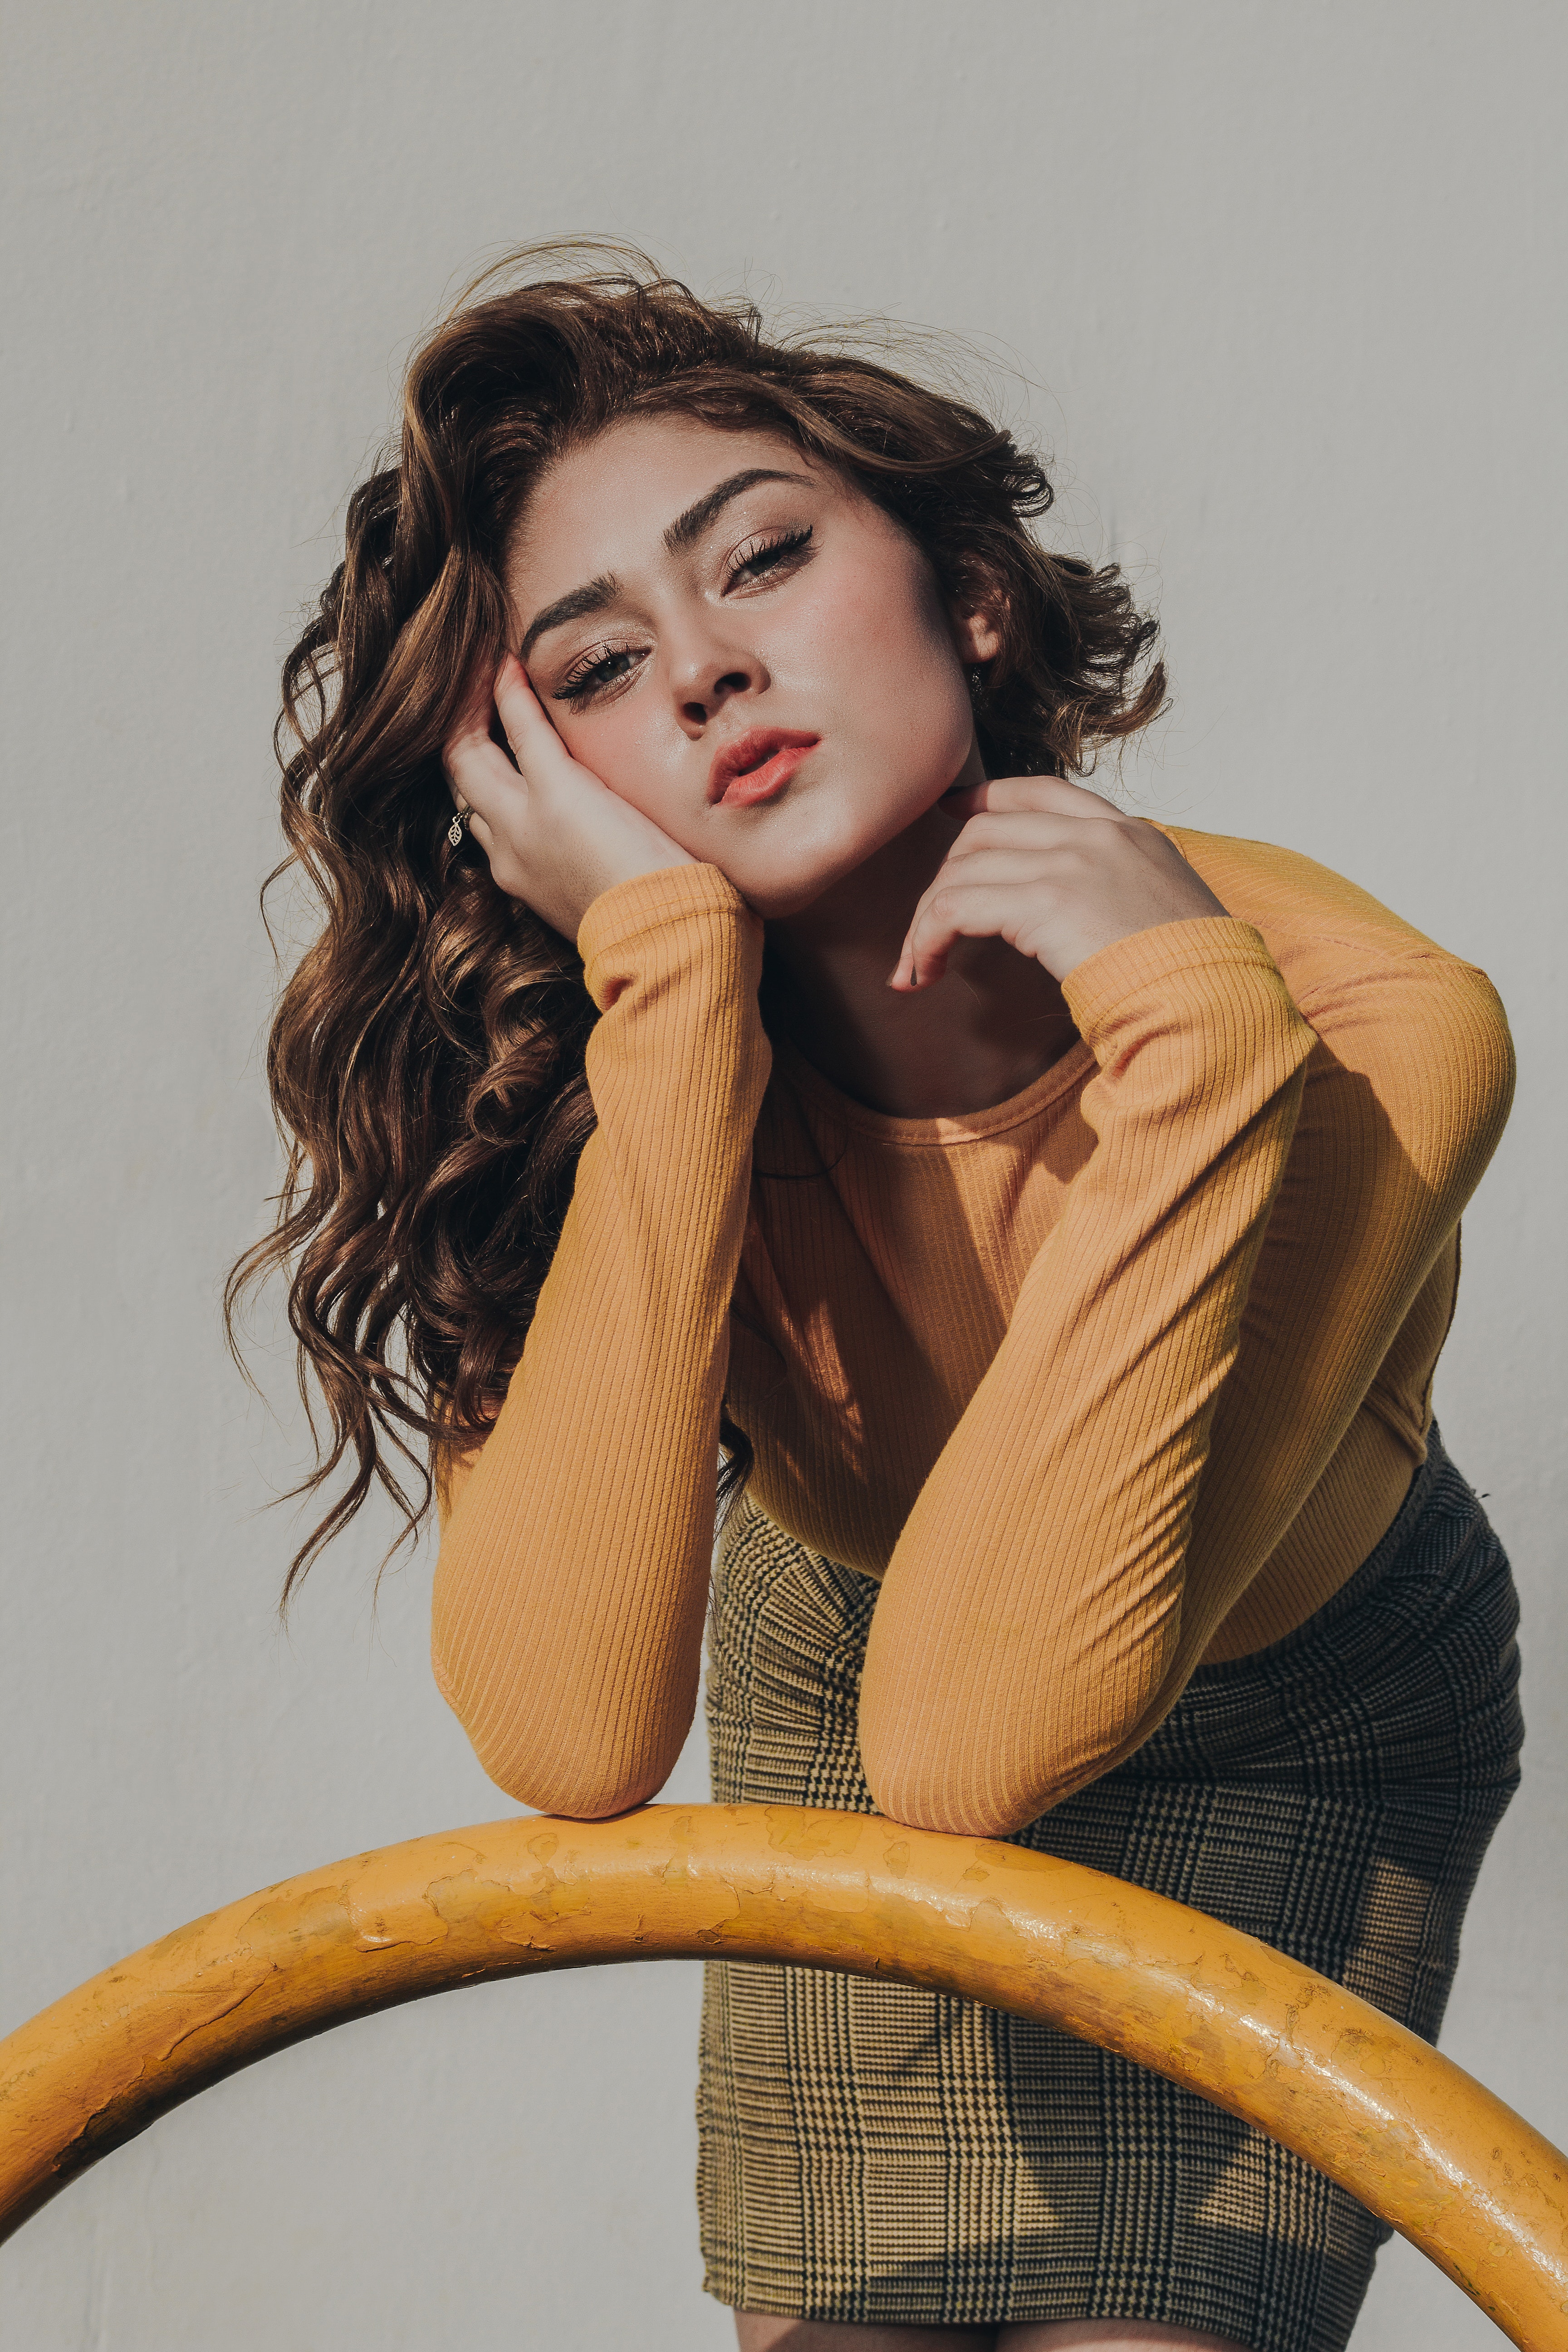
woman, hair, beauty, photo shoot, lip, shoulder, leg, sitting, model, photography, long hair, brown hair, smile